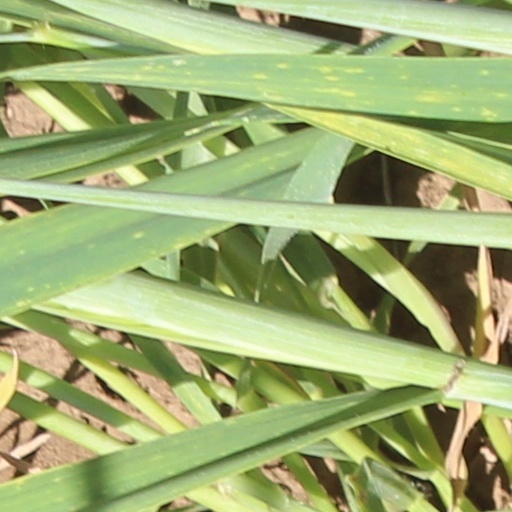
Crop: wheat